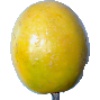
Label: maracuja